2nd Mechanized Infantry Division (Greece)

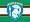
Emblem of the 2nd Mechanized Infantry Division

The 2nd Mechanized Infantry Division is a mechanized infantry division of the Hellenic Army.